Miraculous Brothers

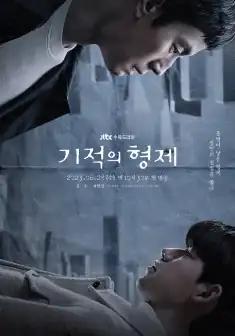
Promotional poster

Miraculous Brothers is a 2023 South Korean television series starring Jung Woo, Bae Hyun-sung, Park Yu-rim, Oh Man-seok, and Lee Ki-woo. It aired on JTBC from June 28 to August 17, 2023, every Wednesday and Thursday at 22:30 (KST). It is also available for streaming on Viki and Viu in selected regions.